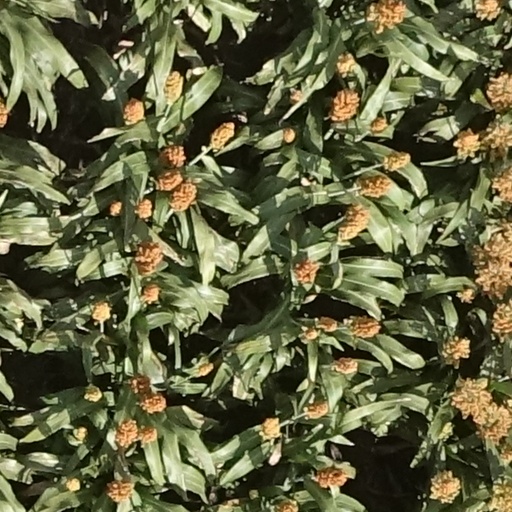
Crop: sorghum